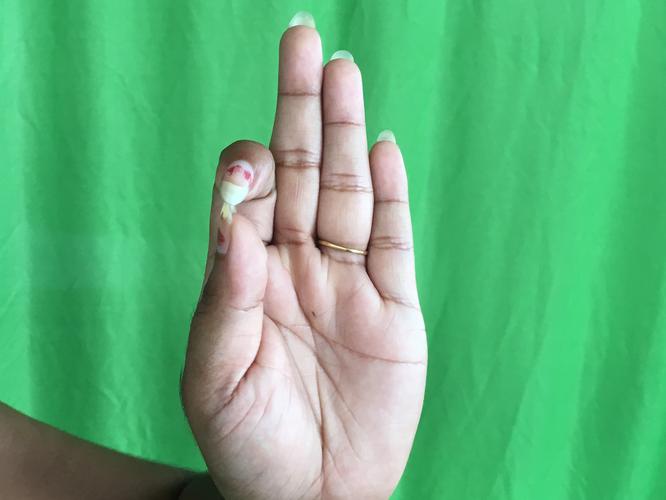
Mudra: Aralam
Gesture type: single_hand